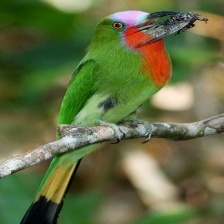
Species: RED BEARDED BEE EATER
Scientific name: NYCTYORNIS AMICTUS
ImageNet parent category: bee_eater